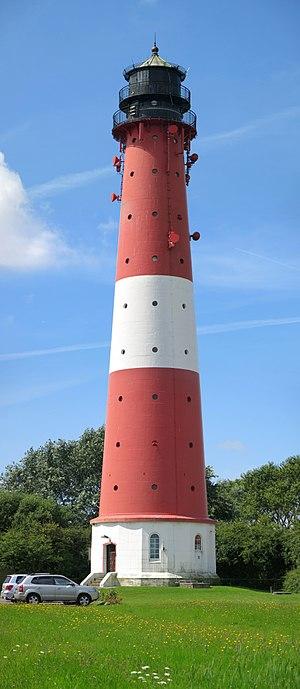
Le phare de Pellworm est un phare actif situé sur l'île de Pellworm, en Allemagne.